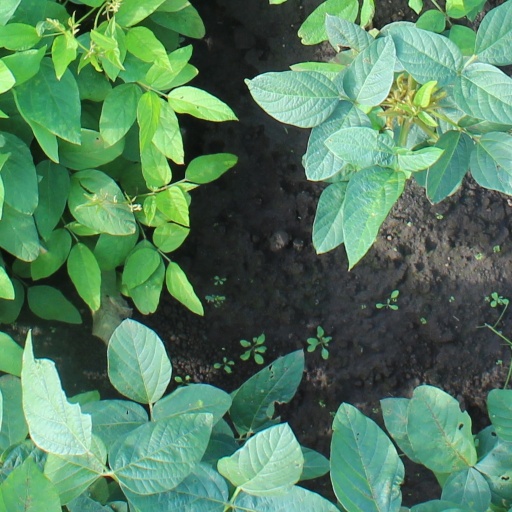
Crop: soybean